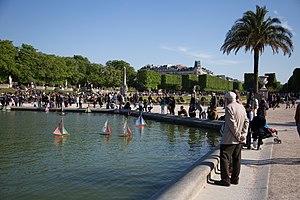
Grand bassin central du Jardin du Luxembourg, Paris, France